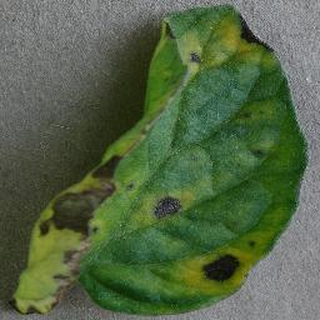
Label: tomato_early_blight